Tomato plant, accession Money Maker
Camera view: vertical (180 deg); turntable rotation: 180 degrees
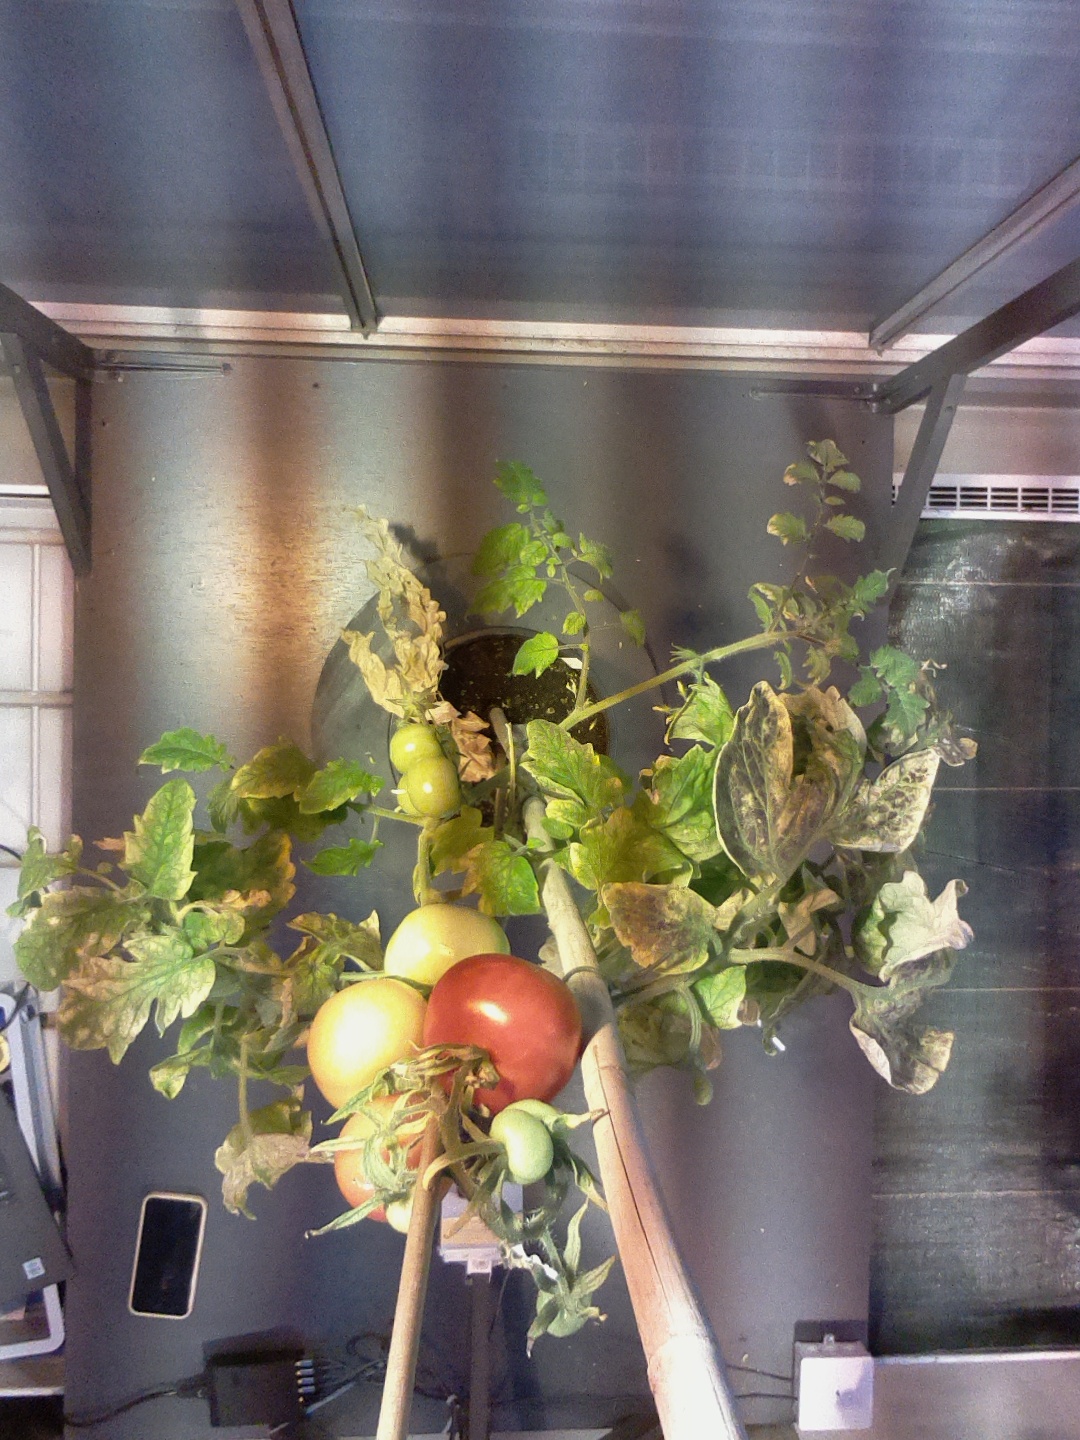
BBCH growth stage 82: 20%-30% of fruits show typical fully ripe color